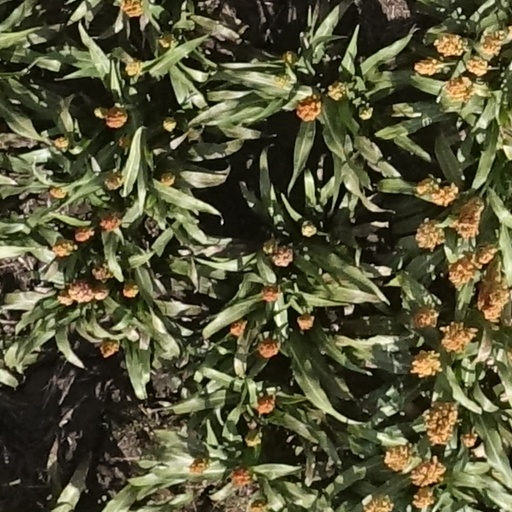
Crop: sorghum